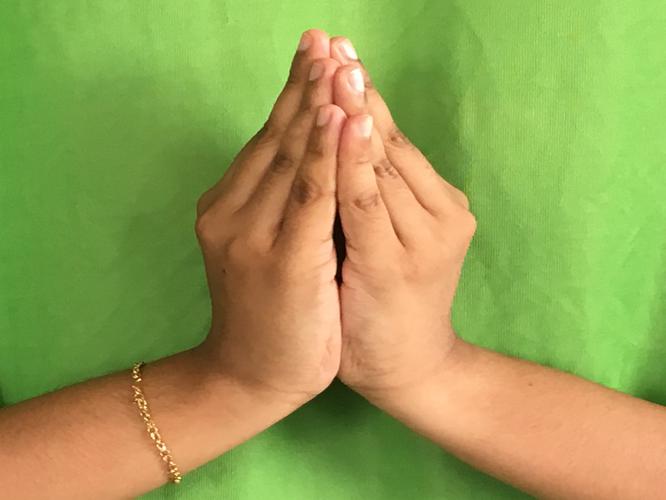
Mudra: Kapotham
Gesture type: double_hand